Kit's Coty House

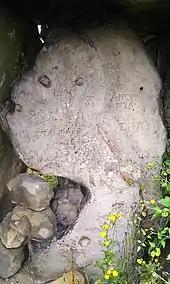
The back slab of the megalith, engraved with much graffiti.

The H-shaped entrance to the tomb survives. It is made of sarsen (a fine-grained, crystalline sandstone) and consists of three orthostats supporting a horizontal capstone. The archaeologist Timothy Champion suggested that these stones "give some idea of the scale of the sculpture". The front part of the chamber, as well as a possible façade, are now gone.